Redland Bay, Queensland

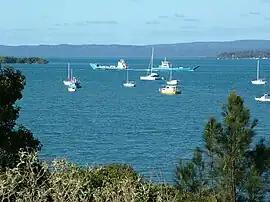
Redland Bay Passage featuring vehicular ferries servicing the Bay Islands

Redland Bay is a coastal semi-rural locality in the City of Redland, Queensland, Australia. In the , Redland Bay had a population of 17,056 people.